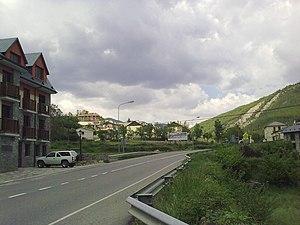
Castiello de Jaca (Jacetania, Aragon, Espagne) - La rue principale.
Castiello de Jaca est une commune d'Espagne dans la communauté autonome d'Aragon, province de Huesca. Elle regroupe les villages de Castiello de Jaca, Aratores et Larrosa.